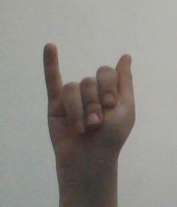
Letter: meem